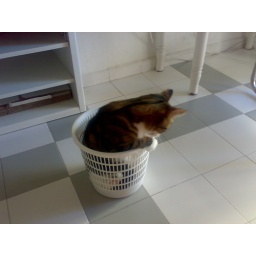
cat in a basket